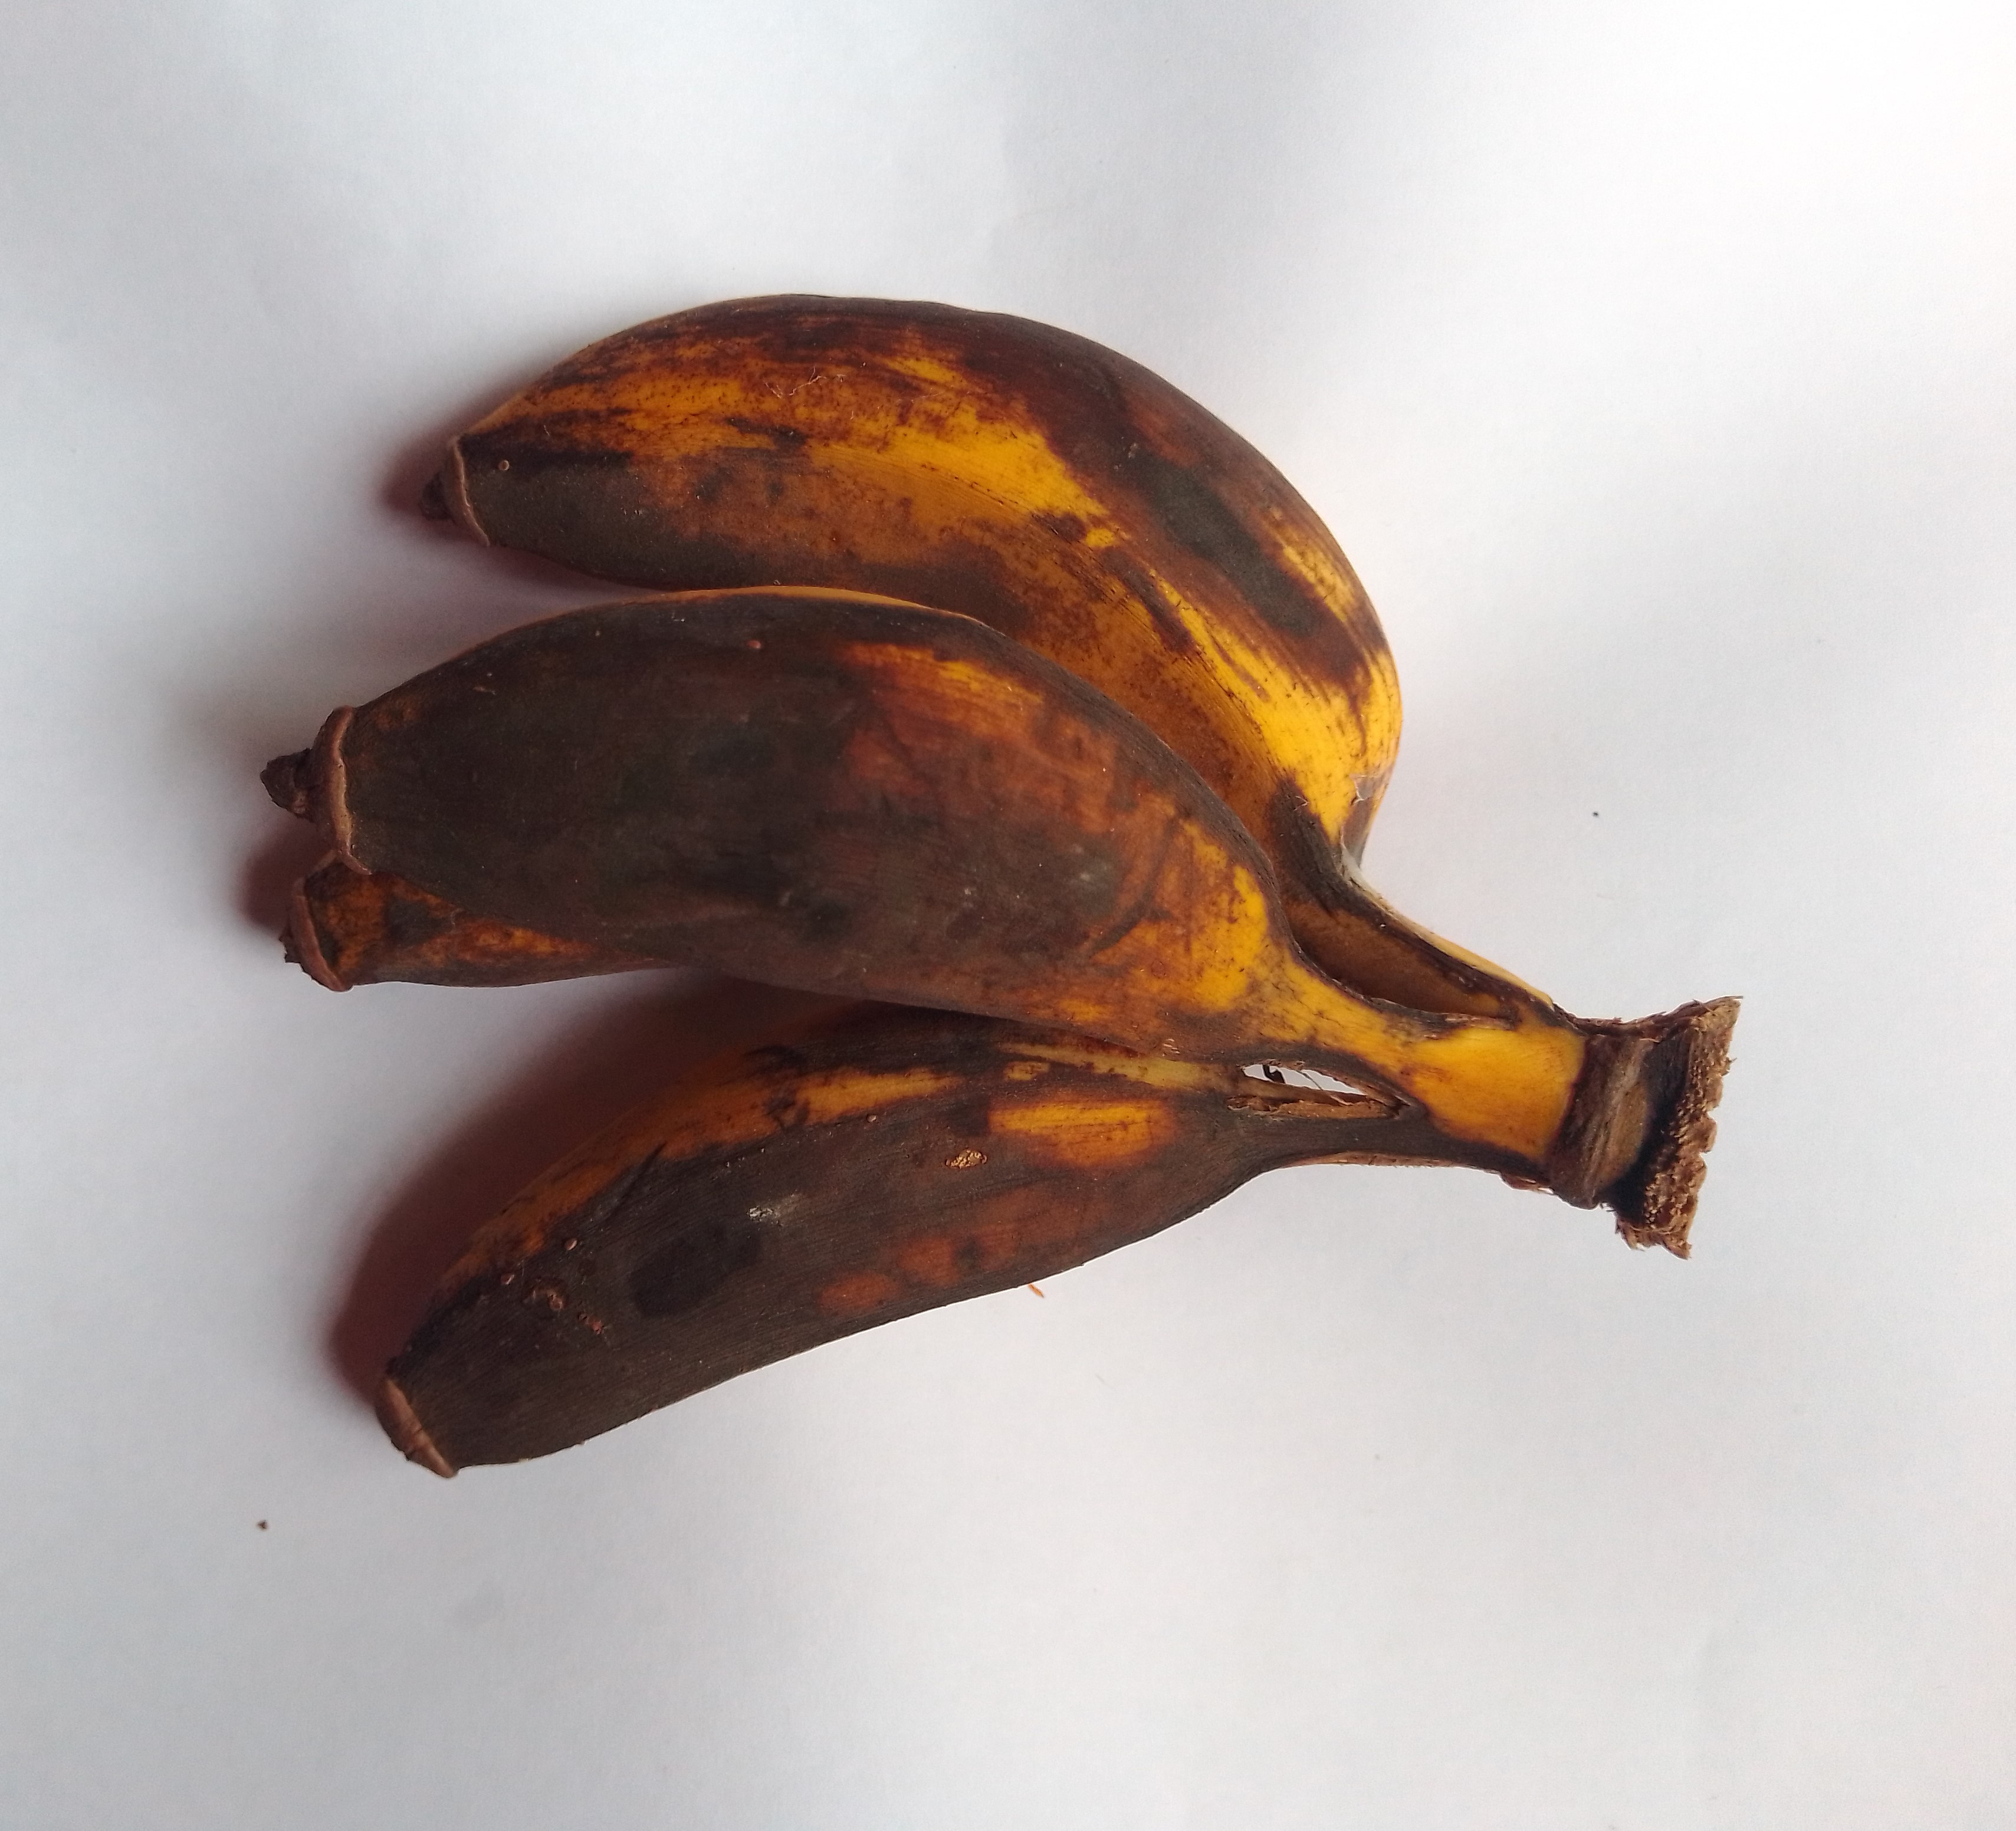
Fruit: banana
Condition: rotten